Apogonidae

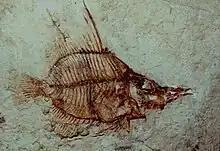
Fossil of "Eosphaeramia", an Eocene cardinalfish from Italy

Fossil otoliths assigned to the otolith-based genus "Apogonidarum" are known from the Late Cretaceous (Maastrichtian")" of India and North Dakota, USA. If of apogonids, these represent the oldest record of the group.